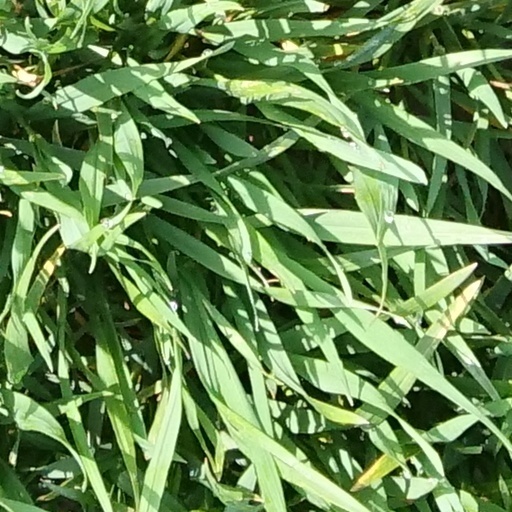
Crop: wheat